Thaddeus Binford House

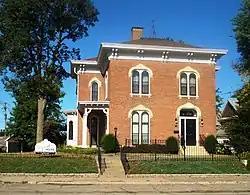

The Thaddeus Binford House is located in Marshalltown, Iowa. The house was built in 1874 for Thaddeus Binford, a wealthy Quaker attorney, and has been listed on the National Register of Historic Places since 1984.